Dmitri Bantysh-Kamensky

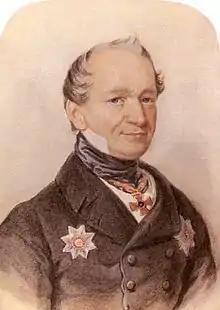
Dmitri Bantysh-Kamensky, 1850 (c).

Dmitri Nikolaevich Bantysh-Kamensky (5 (16) November 1788, Moscow – January 25 (February 6) 1850, Saint Petersburg) was a Russian statesman and historian who studied under pioneering 18th century historian G. F. Müller He served as Governor of Tobolsk Governorate between March 1825 and 20 July 1828 and then later became Governor of the Vilna Province between May 1836 and 1838. Dmitri Bantysh-Kamensky is considered the first true historian of the Cossacks.